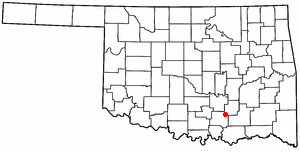
La ville américaine de Bromide est située dans les comtés de Coal et Johnston, dans l’État de l’Oklahoma. Lors du recensement de 2000, elle comptait 163 habitants.